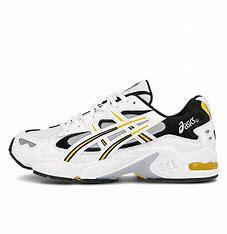
Brand: Asics
Model: Gel Kayano 5 OG